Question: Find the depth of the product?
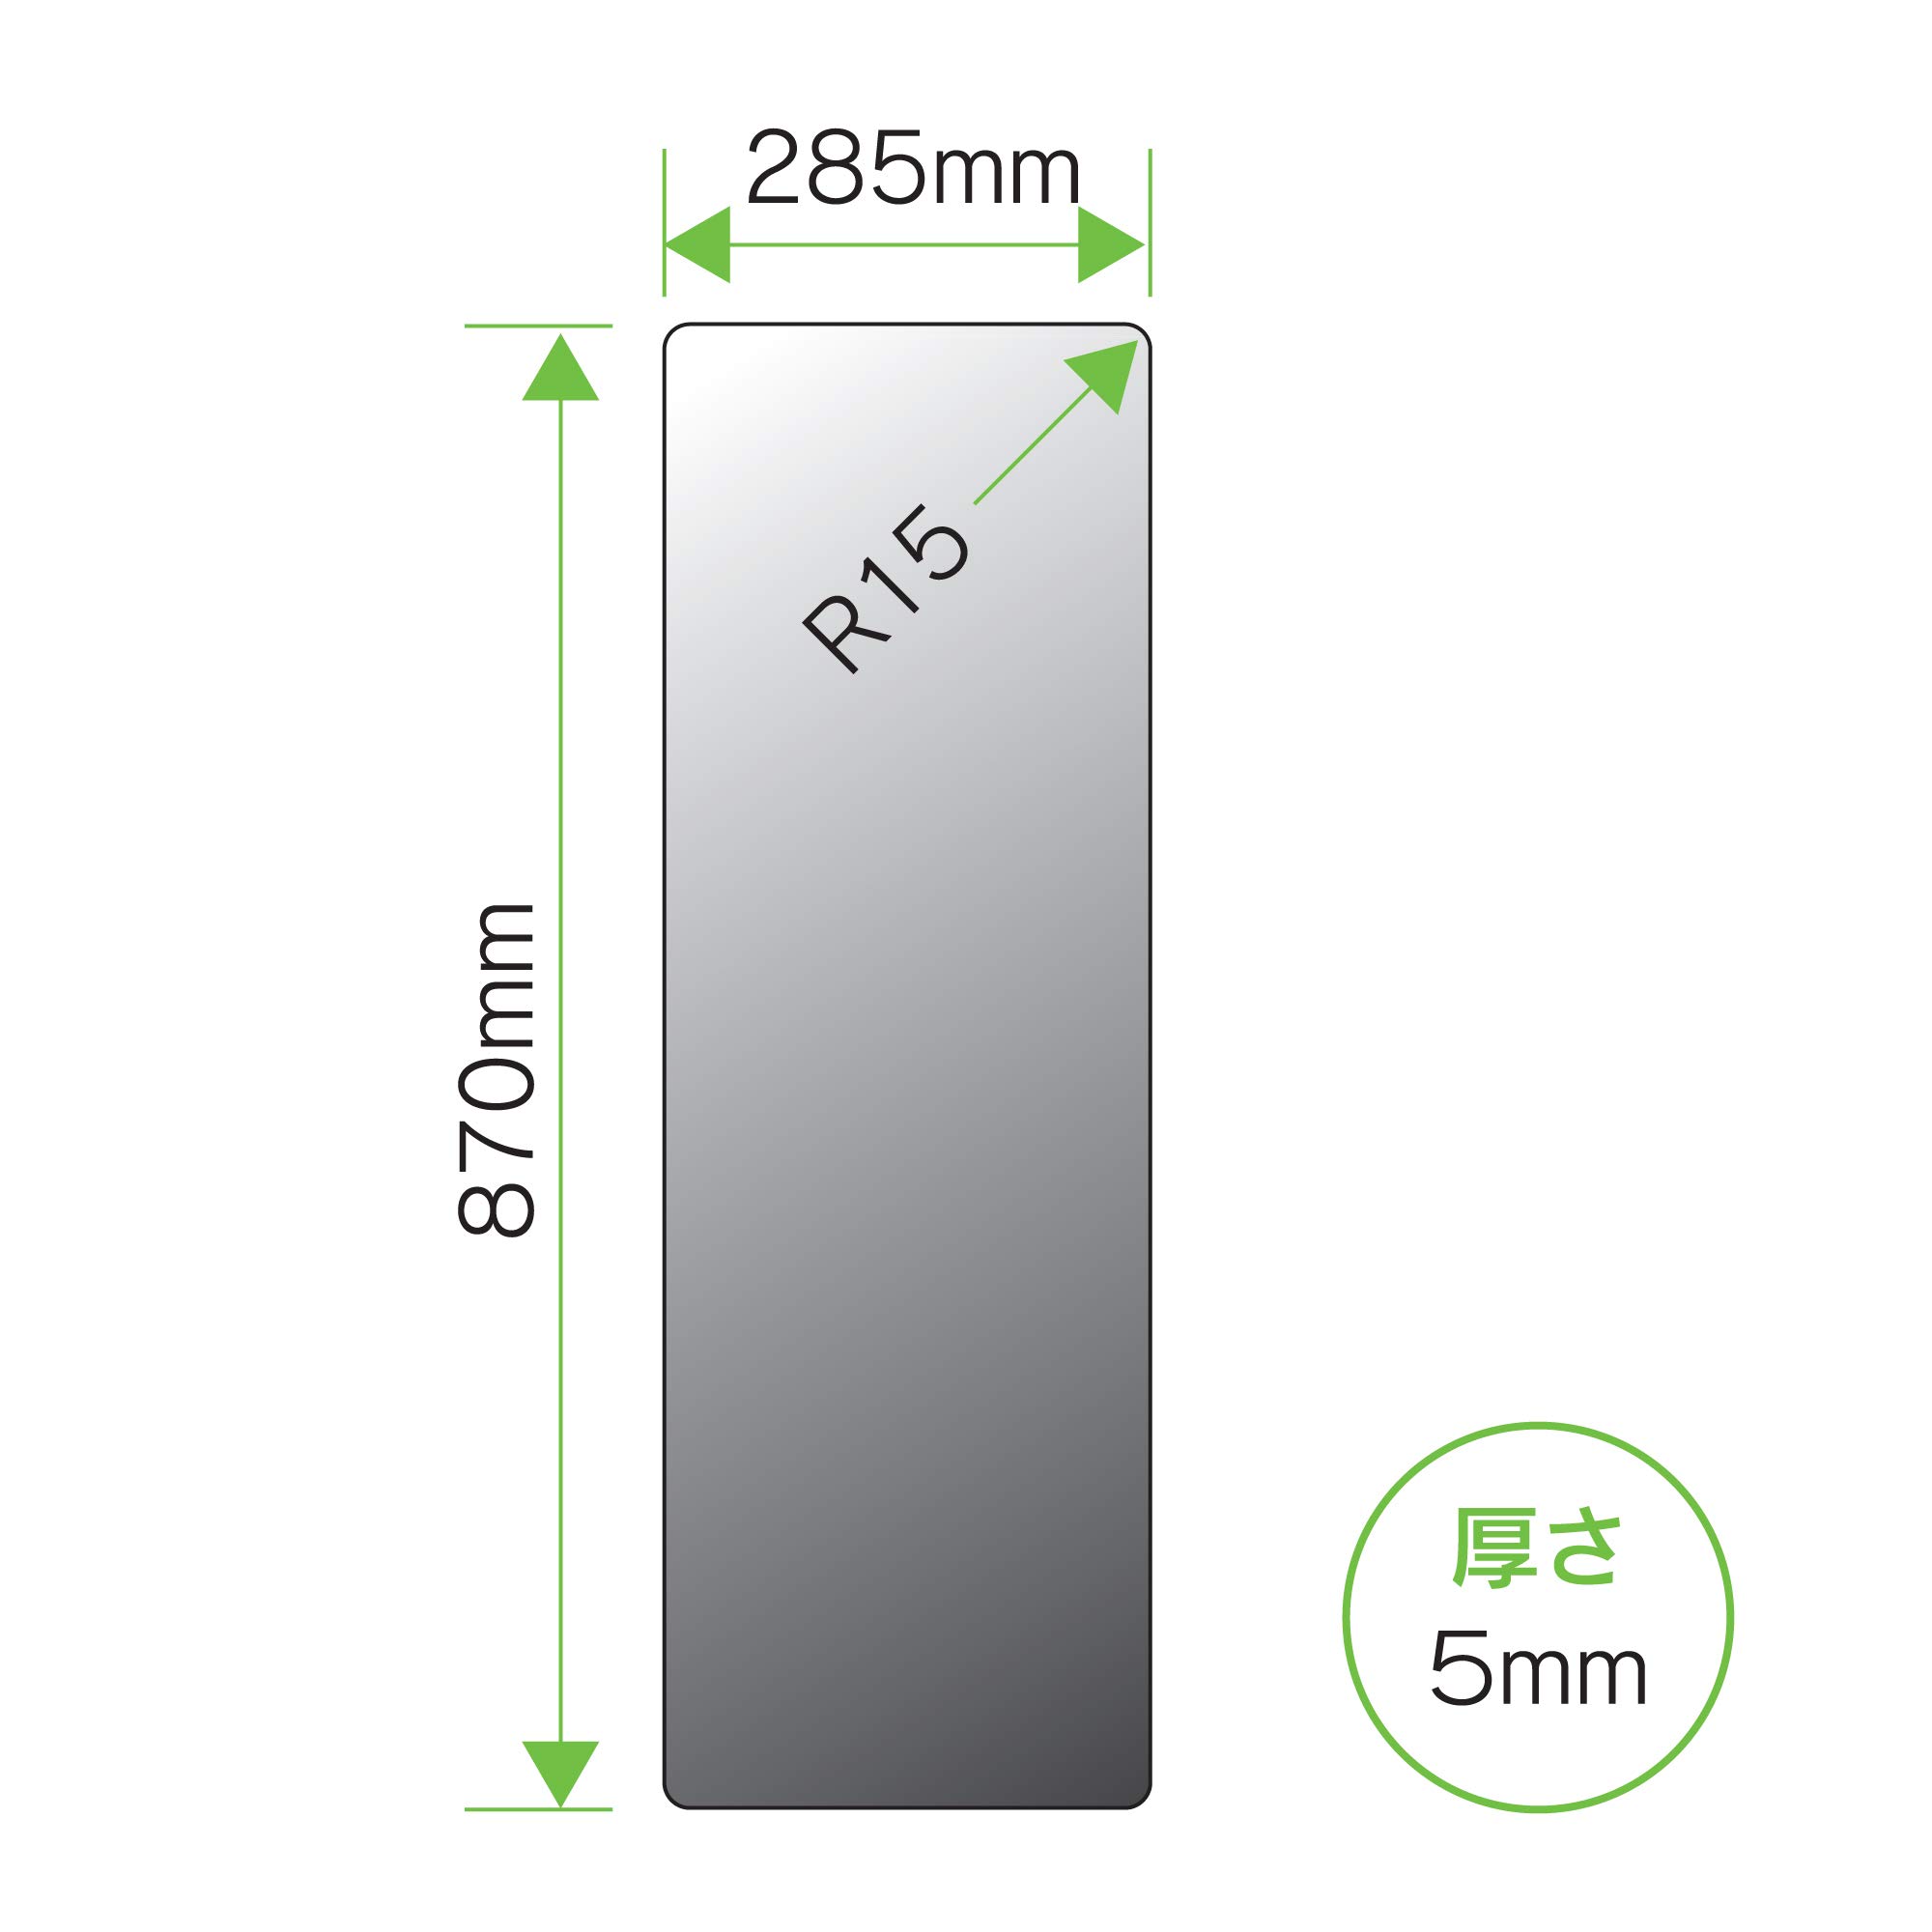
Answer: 870.0 millimetre